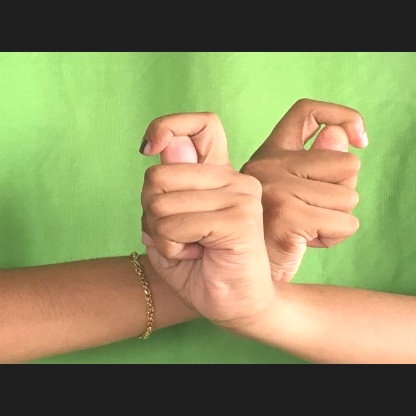
Mudra: Berunda